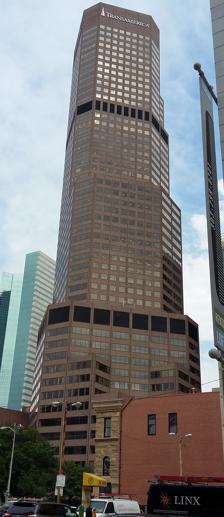
Building: 1801 California Street
Country: United States of America
Year built: 1982
Skyscraper in Denver, Colorado 1801 California Street 1801 California Street topped with the Transamerica logo in June 2016. Location within Colorado General information Status Completed Type Office Location 1801 California Street, Denver , Colorado USA Coordinates 39°44′52″N 104°59′23″W / 39.74778°N 104.98972°W / 39.74778; -104.98972 Opening 1982 Owner AFL-CIO Building Investment Trust (51%) Height Roof 709 ft (216 m) Technical details Floor count 53 (51 occupied) Floor area 118,872 m 2 (1,279,530 sq ft) Design and construction Architect(s) Metz, Train & Youngren Main contractor The Weitz Company Website www .brookfieldproperties .com /en /our-properties /1801-california-street-29 .html 1801 California Street is a skyscraper in Denver , Colorado . The building was completed in 1983, and rises 53 floors and 709 feet (216 m) in height. The building stands as the second-tallest building in Denver and Colorado, and as the 151st-tallest building in the United States. 1801 California Street was previously occupied by offices for US West , and then served as the world headquarters of Qwest Communications . In summer 2011 following CenturyLink 's acquisition of Qwest, the Qwest sign was removed from the top and replaced with the CenturyLink sign. Upon its completion in 1983, the building stood as the tallest building in the city. However, it held that distinction for less than a year, being surpassed by Republic Plaza in 1984. The building has a brown concrete façade , and has a stepped design featuring four setbacks . It is an example of late-modernist high-rise architecture . The shape of the building resembles two interlocked octagonal sections, which separate near the building's roof. The roof houses an antenna mast ; with this structure included, the building reaches to a total height of 738 feet (225 m), surpassing the 717-foot (219 m) roof of Republic Plaza. Therefore, when measuring by pinnacle height, 1801 California Street remains the tallest building in Denver. 1801 California Street prior to 2011 re branding. 1801 California Street once held the distinction of hosting the brightest high-rise signs in the world, surpassing even the brightly lit high-rise logos found on the skyscrapers of Shanghai and Hong Kong . Four Qwest logos were installed in 2000, after the corporation moved their offices from 555 17th Street , situated two blocks away. The signs, light blue in color, were at the time the brightest high-rise lights in the world, visible from over 70 miles (113 km) away. However, Qwest removed the signs in 2004 due to increasing complaints from residents of Downtown Denver and rising energy costs, and the lights were replaced with ones of a darker blue color. In December 2011, Brookfield Office Properties acquired 1801 California Street from Public Service Enterprise Group for $215 million. In October 2015 the Transamerica logo was added to the skyscraper. On November 2, 2015 Transamerica relocated its Denver operations to 1801 California and now occupies several floors of the building. In the lobby of the building is an Ink Coffee and 1801 Eatery, and the Guard and Grace steakhouse. Brookfield sold a 51% interest in the property to AFL-CIO Building Investment Trust for $286 million on March 30, 2018. Exterior shots of the building were used as the setting for Colbyco in the television series Dynasty . September 11th Stair Climb On September 11, 2004, Five Denver Metro firefighters decided to climb 110 flights of stairs in memory of the 343 firefighter lives lost on Sept. 11, 2001. Word spread quickly of their tribute and by 2007, 150 firefighters made the climb. Since then, every year, exactly 343 Denver Metro firefighters climb 110 flights of stairs of 1801 California Street in Denver. [1] [2] See also List of tallest buildings in Denver List of tallest buildings in the United States References